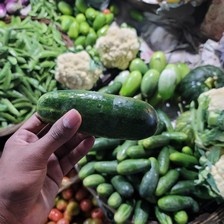
Label: cucumber